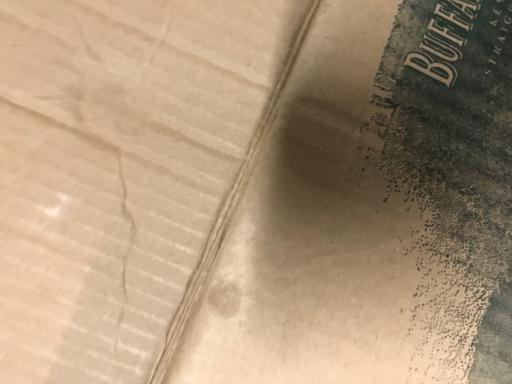
Label: cardboard